Puneeth Rajkumar filmography

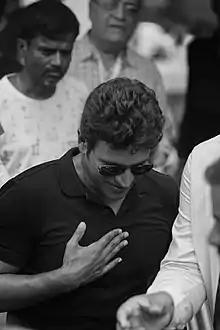
Puneeth Rajkumar in 2020

Puneeth Rajkumar was an Indian actor known for his work in Kannada films. As a six-month-old infant, he made a cameo appearance in V. Somashekar's "Premada Kanike" (1976) and followed it with "Sanaadi Appanna" (1977) when he was a year old. Most of his earlier films had his father Rajkumar playing his reel father as well. Films like "Thayige Thakka Maga", "Vasantha Geetha" and "Bhagyavantha" followed up which also showcased his singing skills. For the N. Lakshminarayan film "Bettada Hoovu" he was awarded the National Film Award for Best Child Artist. He ended his childhood appearances with the action film "Parashuram".